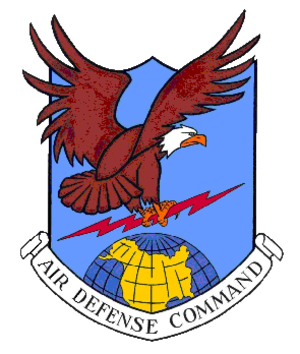
L'Aerospace Defense Command, initialement désigné en tant que « Air Defense Command », est un ancien grand commandement de l'US Air Force de 1946 à 1980. Sa mission était la défense aérienne du territoire des États-Unis sous l'autorité du Commandement de la défense aérospatiale de l'Amérique du Nord à partir de la création de ce dernier en 1956.